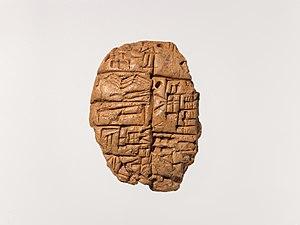
Nippur est une ville de la Mésopotamie antique. C'est le lieu de culte principal du grand dieu sumérien Enlil, considéré comme le seigneur du cosmos, donc un des principaux centres religieux du pays de Sumer et d'Akkad dans la Haute Antiquité. Dans l'écriture cunéiforme sumérienne, les mêmes signes peuvent se lire NIBRU et EN.LÍL. Ce site a été peuplé au moins à partir du Vᵉ millénaire, et jusqu'au début du IIᵉ millénaire de notre ère.